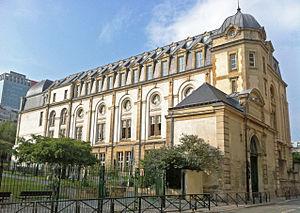
Le collège de l'Immaculée-Conception est un ancien collège de Paris fondé par les Jésuites. Il est situé nᵒ 391 rue de Vaugirard et au nᵒ 1 rue Lacretelle dans le 15ᵉ arrondissement. Une partie des bâtiments a été détruite pour construire le lycée autogéré de Paris. L'un des bâtiments restant est actuellement occupé par une partie de l'université Panthéon-Assas. Les deux ailes de la chapelle et du dortoir ont été inscrites aux monuments historiques par arrêté du 2 octobre 1990.
L’université Panthéon-Assas, officiellement Paris-II, ou plus fréquemment Assas, est l'une des douze universités parisiennes, située dans le quartier latin des 5ᵉ et 6ᵉ arrondissements de Paris. Elle est spécialisée dans l'enseignement du droit, de la science politique, des sciences économiques, de la gestion et de l'information et de la communication. Elle est créée en 1970 à partir de la scission de la faculté de droit et de sciences économiques de l'université de Paris. Elle constitue une institution de référence dans le milieu juridique.